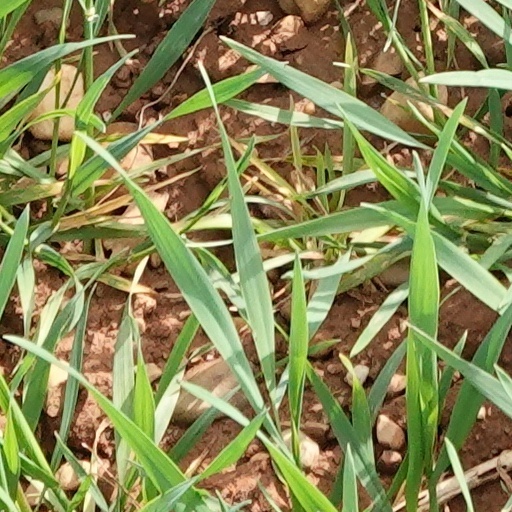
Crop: wheat